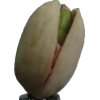
Label: pistachio